California Chaparral Institute

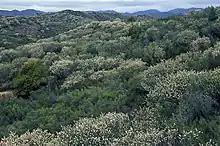
Ceanothus chaparral in the Cleveland National Forest

The California chaparral and woodlands ecoregion is in the Mediterranean forests, woodlands, and scrub biome. It is one of the biome's only five Mediterranean chaparral ecoregions in the world.